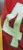
Number: 4